Lion

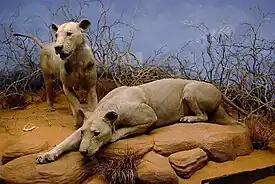
The Tsavo maneaters of East Africa on display in the Field Museum of Natural History in Chicago

Lions imported to Europe before the middle of the 19th century were possibly foremost Barbary lions from North Africa, or Cape lions from Southern Africa. Another 11 animals thought to be Barbary lions kept in Addis Ababa Zoo are descendants of animals owned by Emperor Haile Selassie. WildLink International in collaboration with Oxford University launched an ambitious International Barbary Lion Project with the aim of identifying and breeding Barbary lions in captivity for eventual reintroduction into a national park in the Atlas Mountains of Morocco. However, a genetic analysis showed that the captive lions at Addis Ababa Zoo were not Barbary lions, but rather closely related to wild lions in Chad and Cameroon.